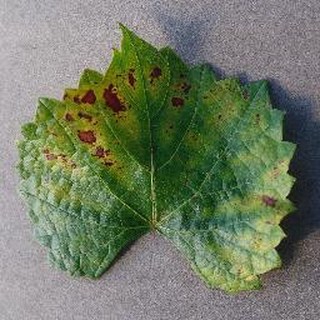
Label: grape_esca_black_measles